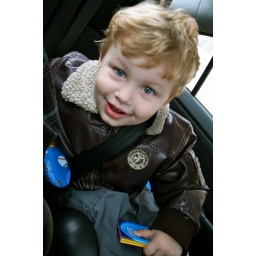
My son in his car seat.